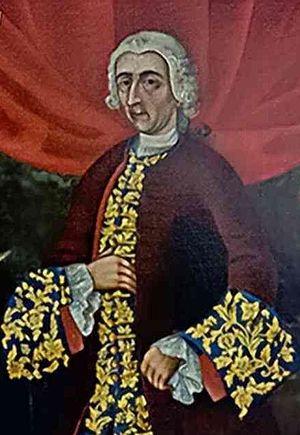
Joseph Gouaux de Laborde Sánchez, plus connu sous le nom de José de la Borda, né en 1699 à Oloron et mort le 30 mai 1778, est un industriel franco-espagnol du XVIIIᵉ siècle ayant émigré en Nouvelle-Espagne. Il est connu pour l’immense fortune assemblée dans les mines de Taxco et du Zacatecas, qui fait de lui l’homme le plus riche de Nouvelle-Espagne de cette époque. Il emploie sa fortune pour financer des monuments architecturaux dont le temple de Santa-Prisca de Taxco est l’exemple le plus représentatif.